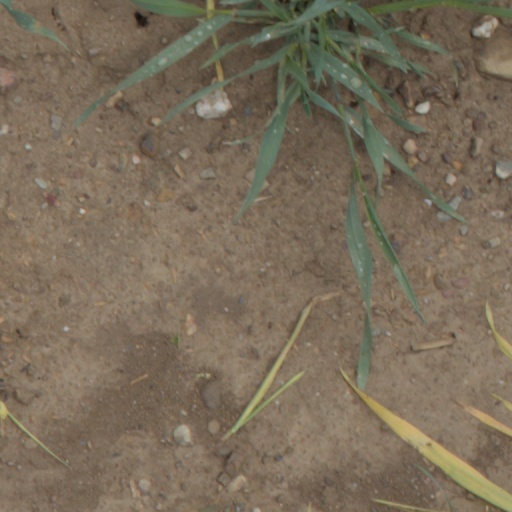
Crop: wheat